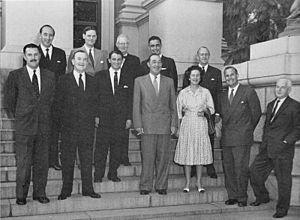
Colin Eglin est un homme politique anglophone et libéral d'Afrique du Sud, député de 1958 à 1961 et de 1974 à 2004. Membre du parti uni, il fut l'un des cofondateurs du parti progressiste en 1959 et du parti démocratique en 1989.
Le parti progressiste est un parti politique d'Afrique du Sud fondé en 1959 par des dissidents du parti uni. Partisan d'une charte des droits, de réformes constitutionnelles vers une évolution fédérale de l'Afrique du Sud, d'une franchise électorale basée sur des critères d'instructions et des critères de revenus, du partage du pouvoir avec la population noire du pays et de l’abolition des lois de l'Apartheid, le parti progressiste soutient l'économie de marché, la propriété privée des moyens de production et le système capitaliste.
Les élections générales sud-africaines du 18 octobre 1961 ont été marquées par la quatrième victoire consécutive du parti national, cette fois dirigée par le Premier ministre Hendrik Verwoerd. Il s'agit alors de la première élection organisée après la proclamation, le 31 mai précédent, de la république d'Afrique du Sud.
Harry Gordon Lawrence était un homme politique sud-africain, membre du parti sud-africain, du parti uni puis du parti progressiste, député qui fut ministre du travail, de l'intérieur, de la santé publique, des affaires sociales, de la démobilisation et de la justice dans les gouvernements de James Barry Hertzog et de Jan Smuts.
Helen Suzman, née Helen Gavronsky le 7 novembre 1917 à Germiston en Afrique du Sud et morte le 1ᵉʳ janvier 2009 à Johannesbourg, est une femme politique sud-africaine, députée de l'opposition progressiste de 1953 à 1989 d'abord comme membre du Parti uni puis du parti progressiste. Elle fut un symbole de la lutte des Blancs progressistes contre l'apartheid.